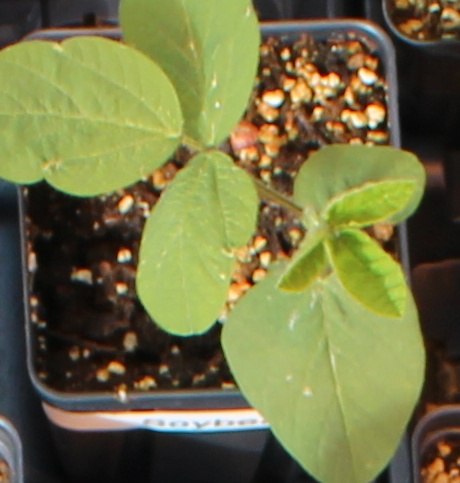
Label: Soybean